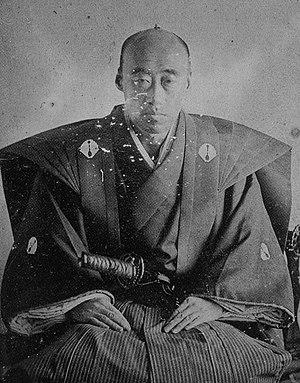
Nabeshima Naomasa est le 10ᵉ et dernier daimyō du domaine de Saga dans la province de Hizen, Kyūshū, Japon. Son titre honorifique était Hizen-no-kami, et il est désigné de temps en temps sous le nom de « prince Hizen » dans les registres du Bakumatsu.